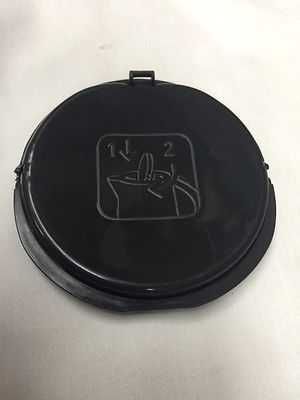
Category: kettle